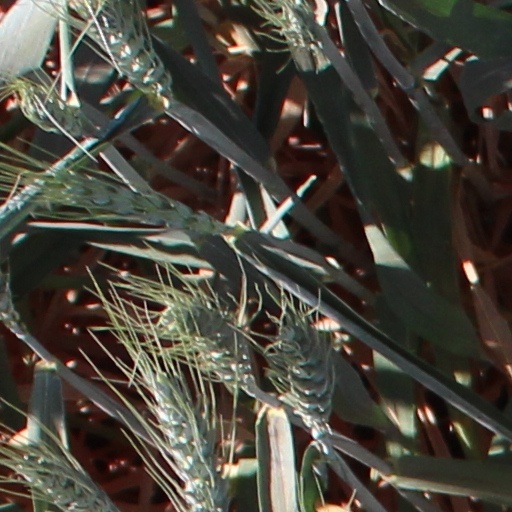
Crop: wheat